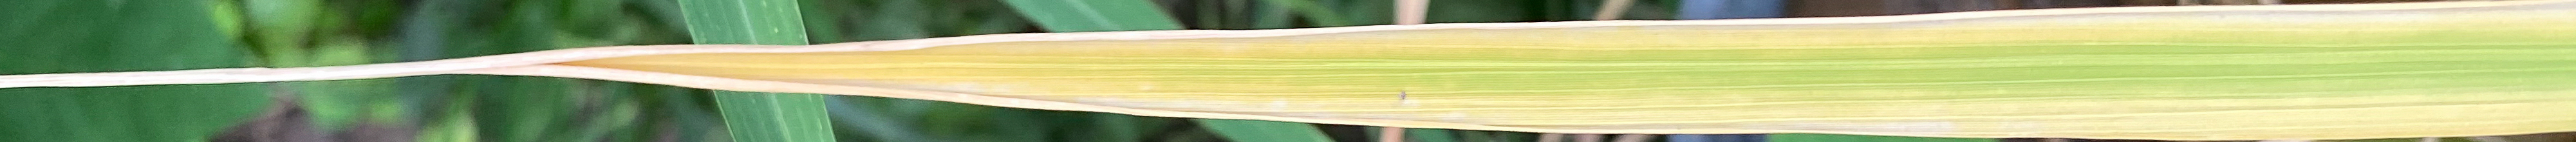
Nhãn: N